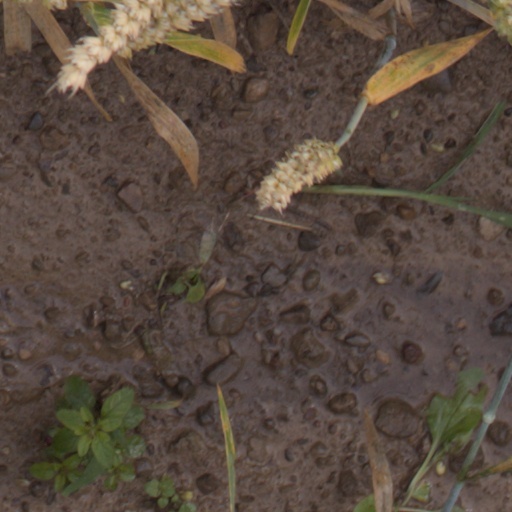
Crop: wheat